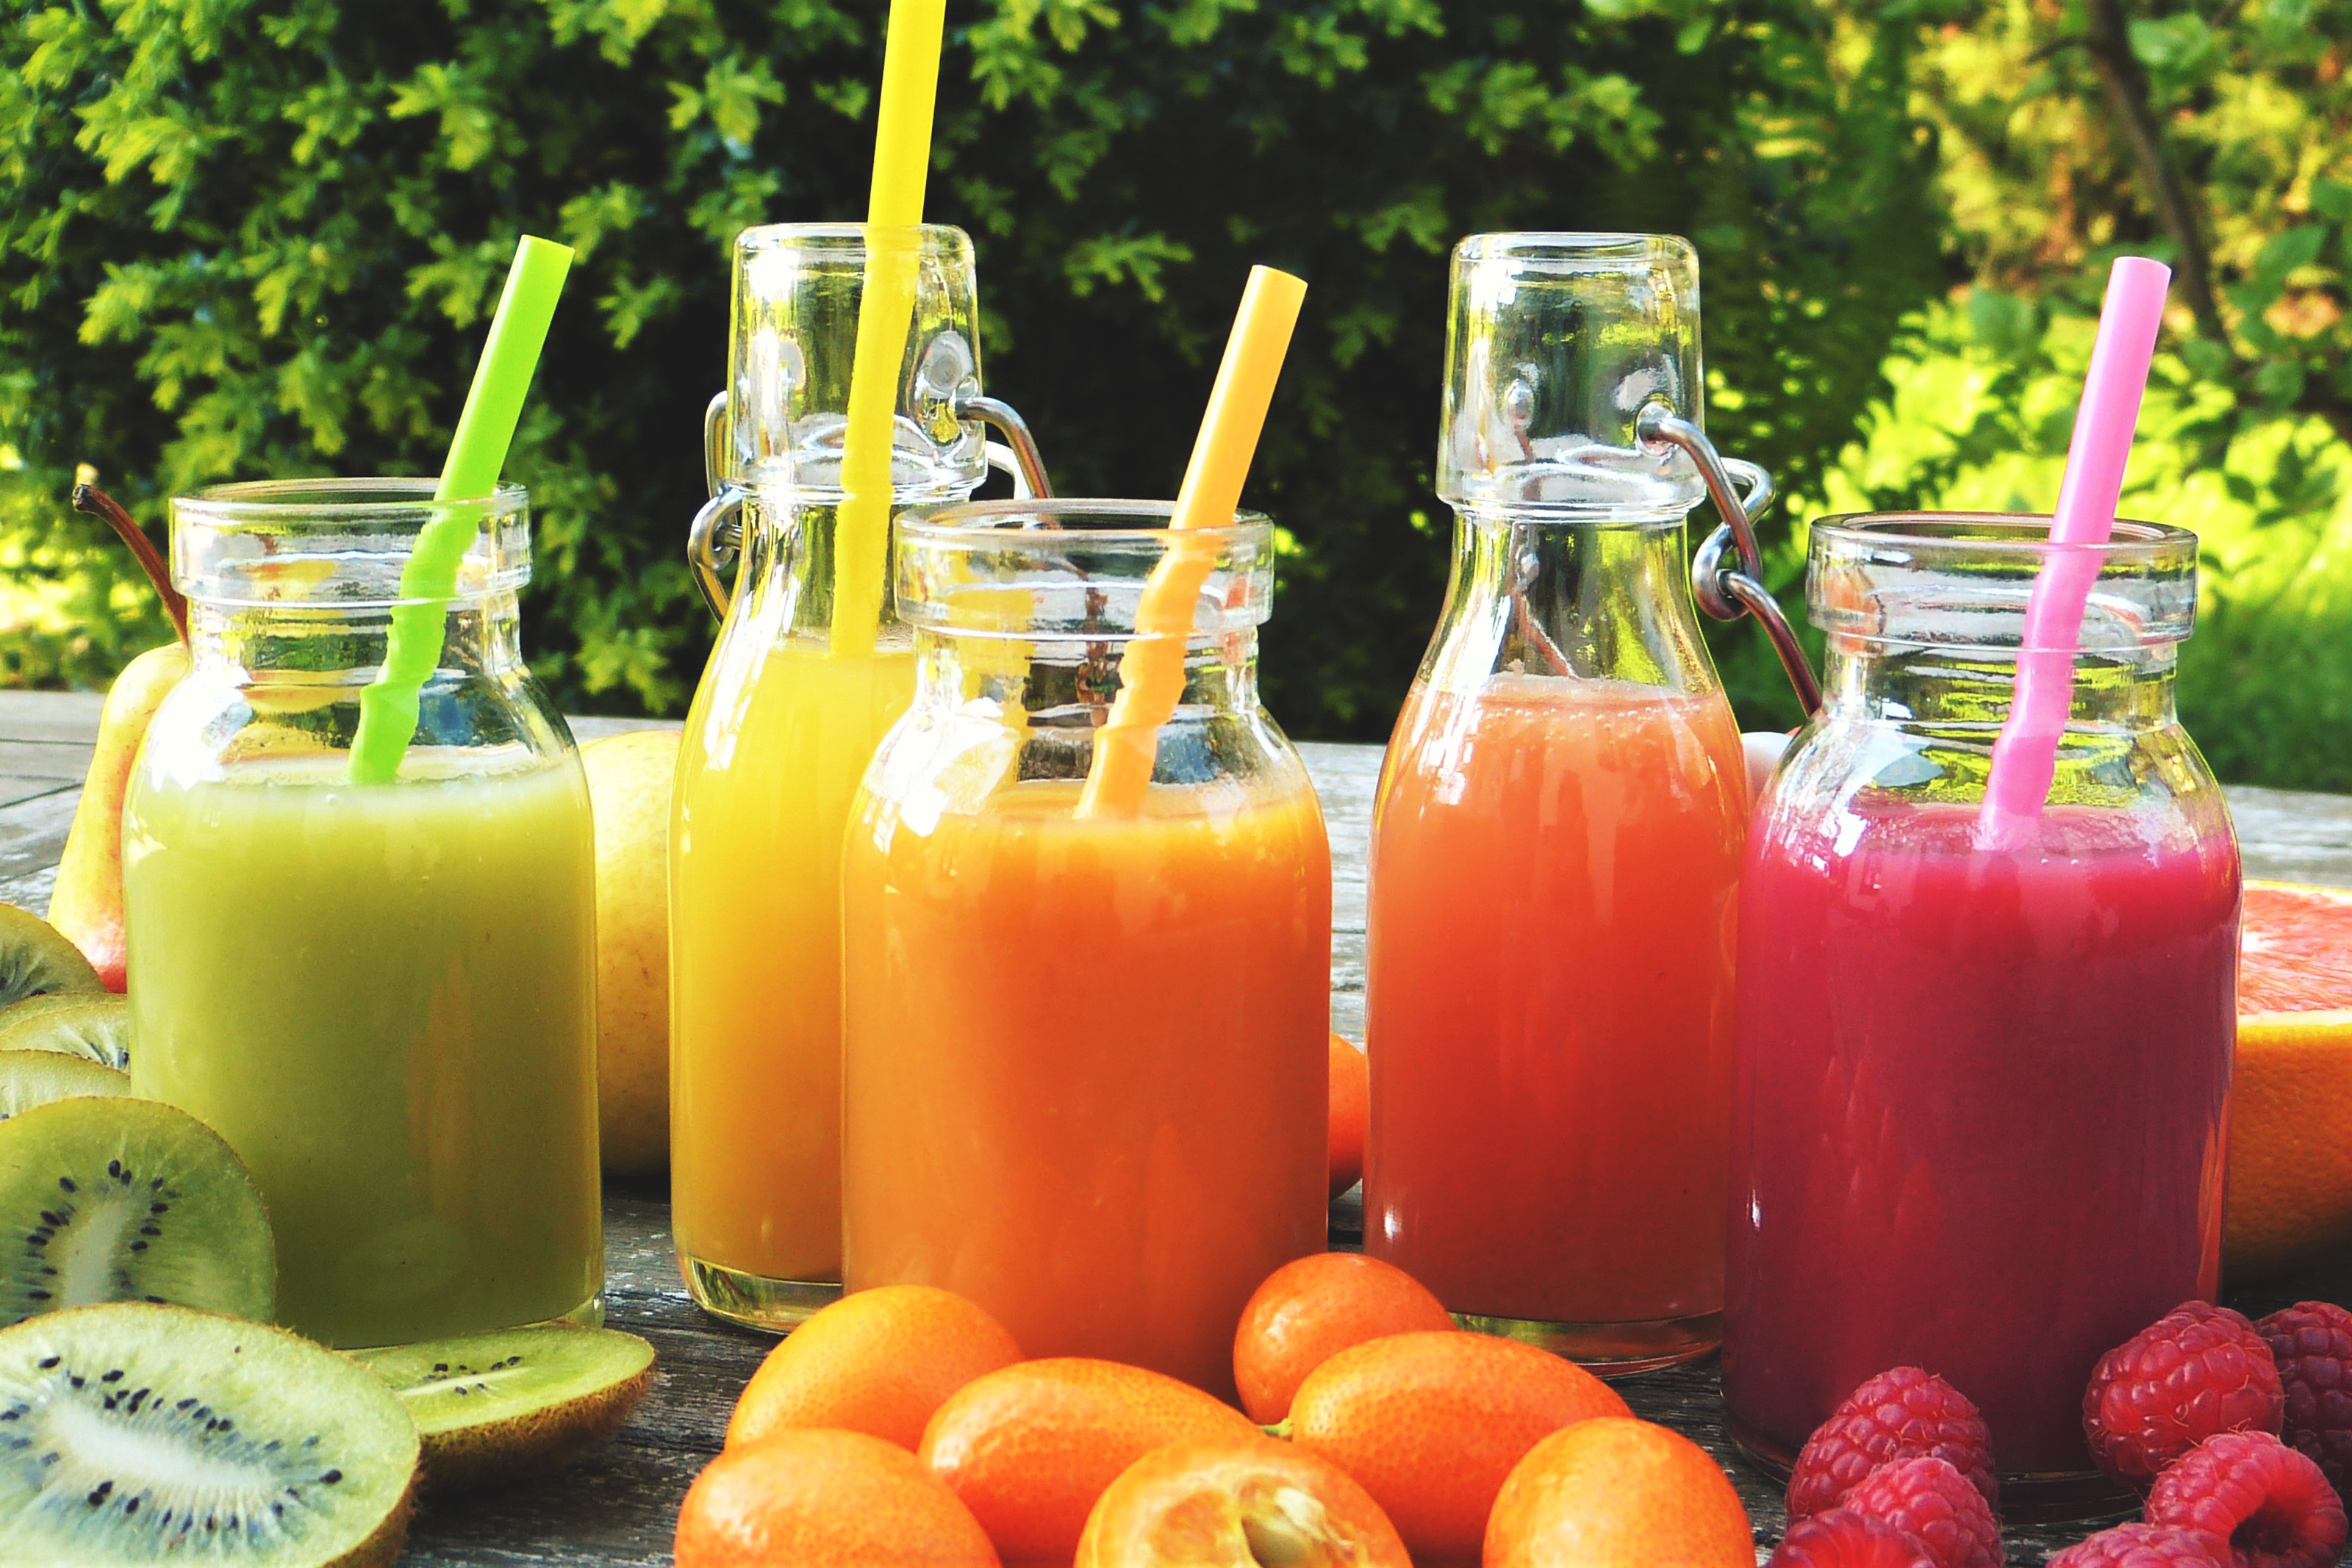
juice, drink, natural foods, food, health shake, vegetable juice, Aguas frescas, smoothie, orange drink, fruit, ingredient, non alcoholic beverage, punch, plant, local food, squash, superfood